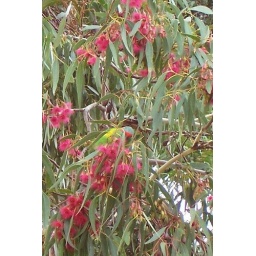
A rosella having a ball flitting around all the flowers of the gum tree